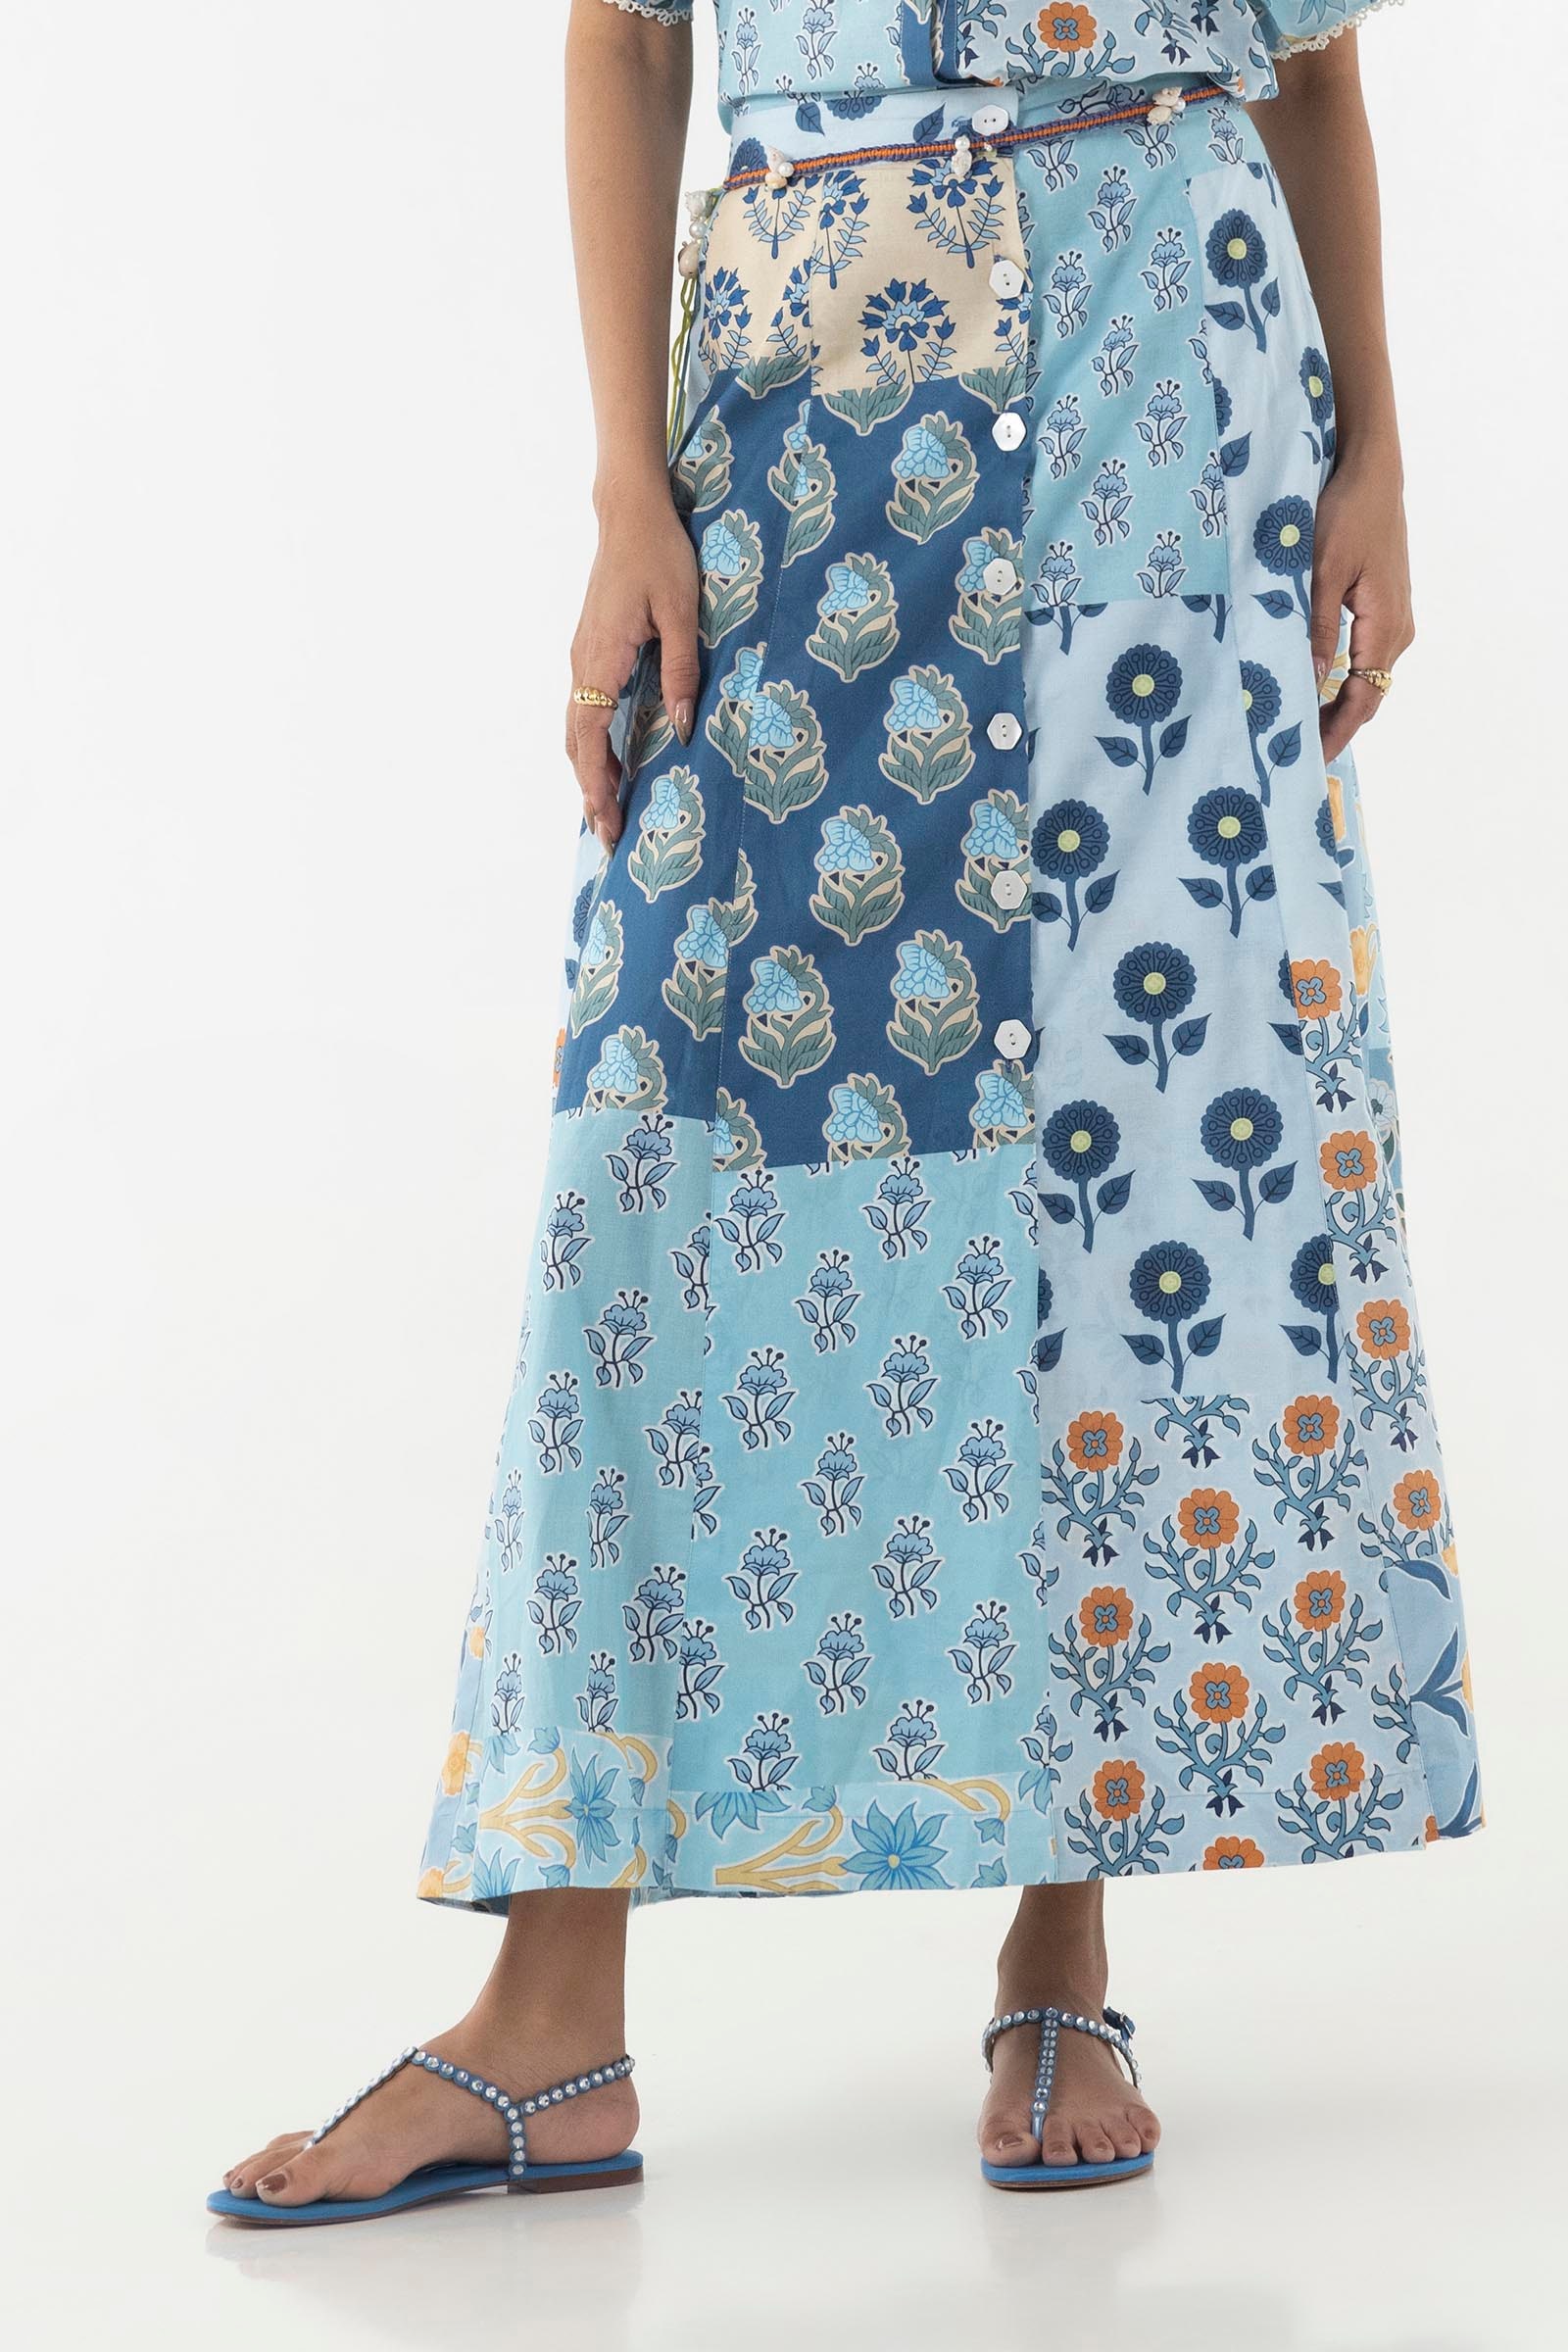
blue multi patchwork maxi skirt